Doctor Fate

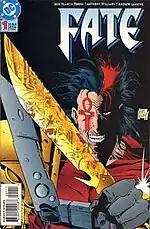
"Fate" No. 1 (November 1994) featuring Jared Stevens. Cover art by Anthony Williams and Andy Lanning.

A new incarnation, Jared Stevens, was introduced in a self-titled series called "Fate", launched in the wake of "" in 1994. The Doctor Fate character went through a radical redesign, dropping the "Doctor" title and gaining new weapons made from the previous related artifacts of Doctor Fate. Unlike prior depictions of the Doctor Fate character as a sorcerer, the character was instead a demon hunter. Considered an unpopular re-imagining of the character, the series was cancelled after 23 issues in September 1996. The character then starred in "The Book of Fate" written by Keith Giffen, which ran from February 1997 to January 1998 for twelve issues as part of DC's "Weirdoverse" imprint, rebooting the character's origins and adventures. However, the revival of the JSA title in 1991 allowed an opportunity for the Doctor Fate character to be reworked, with Jared Stevens subsequently killed off.